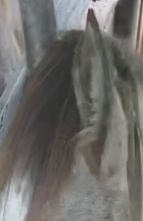
Face region: ears (position_of_ears)
Pain indicator: not_present